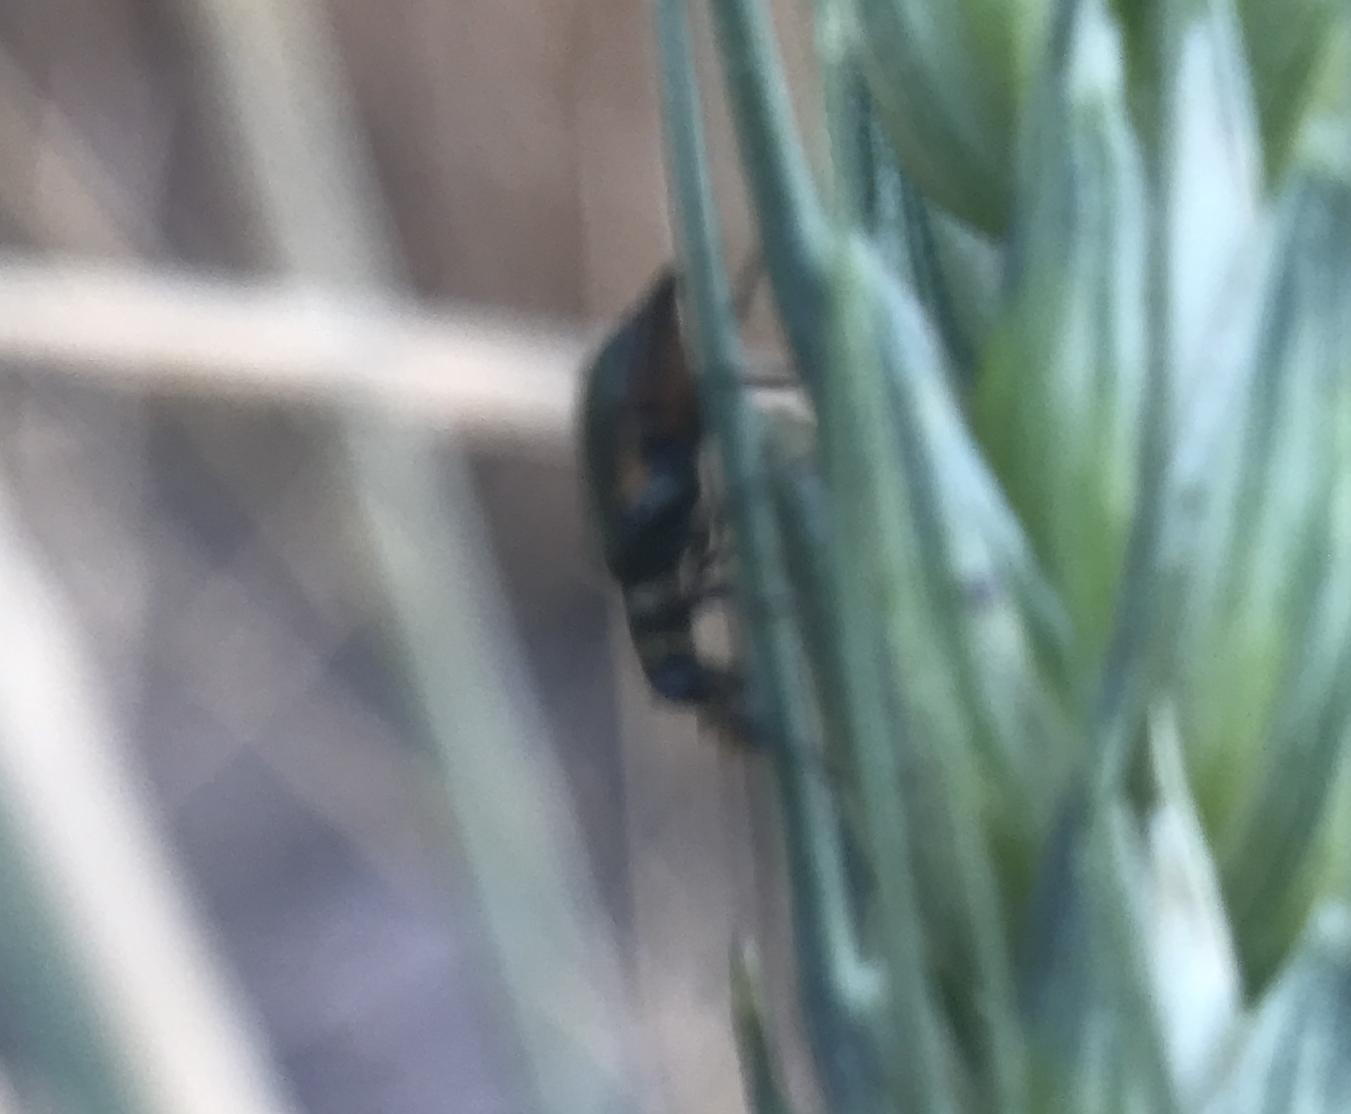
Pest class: predators